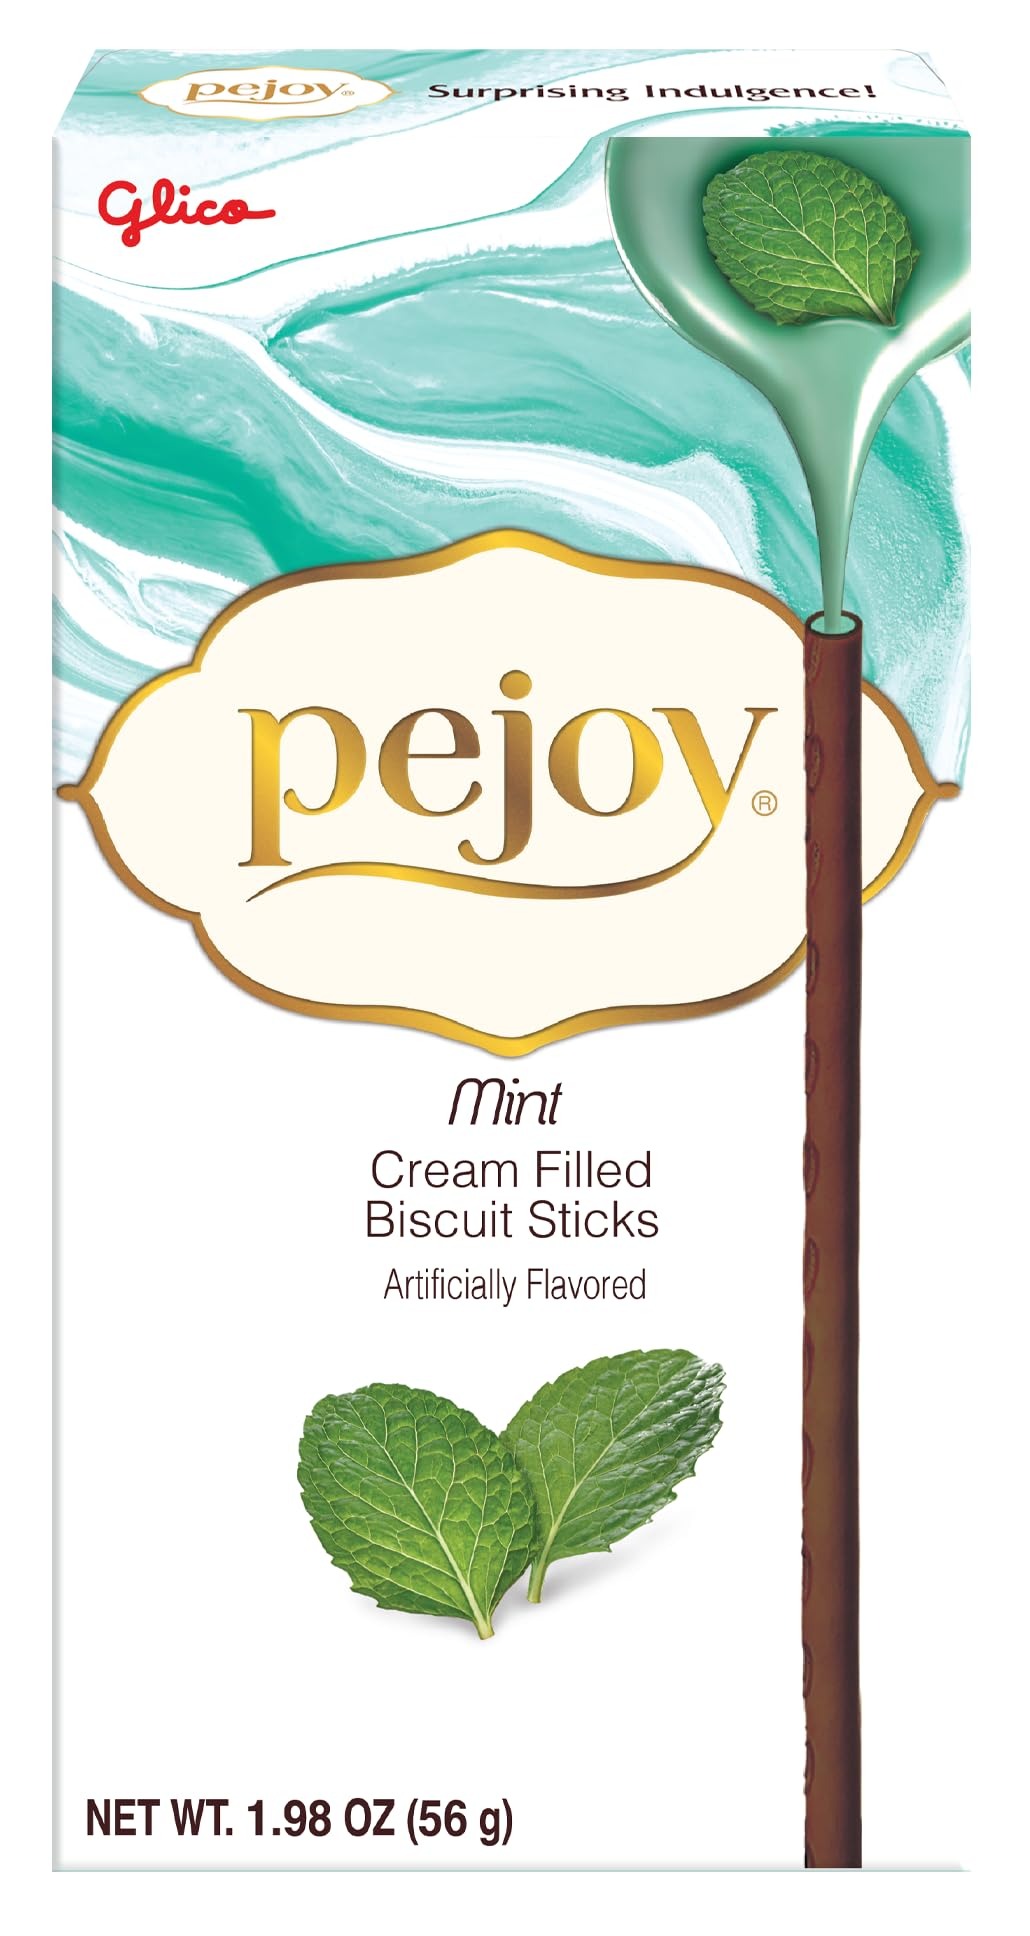
Item Name: Glico Pejoy Mint Cream Filled Cocoa Biscuit Sticks, 1.98 oz (Pack of 10)
Bullet Point: Glico Pejoy Mint Cream Filled Cocoa Biscuit Sticks, 1.98 oz (Pack of 10)
Value: 19.8
Unit: Ounce

Price: 19.99